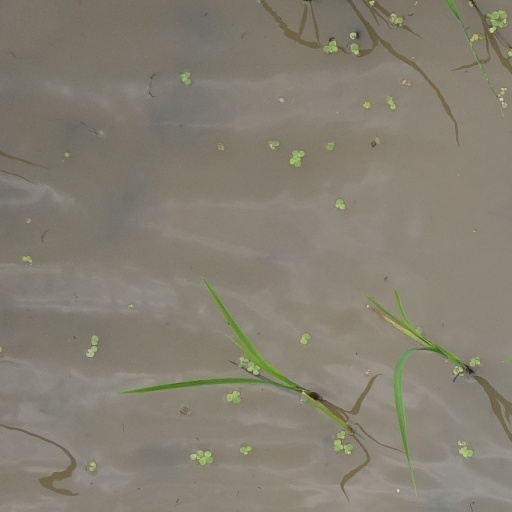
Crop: rice